Norwegian county road

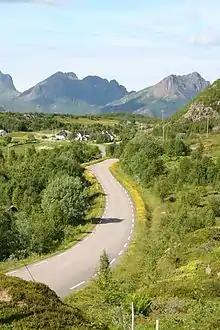
View of fylkesvei 7636 (885 before 2019) in Nordland county

A Norwegian county road ( or ) is a highway in Norway owned and maintained by the local county municipality. Some of the roads have road signs. The signs are white with black numbers.